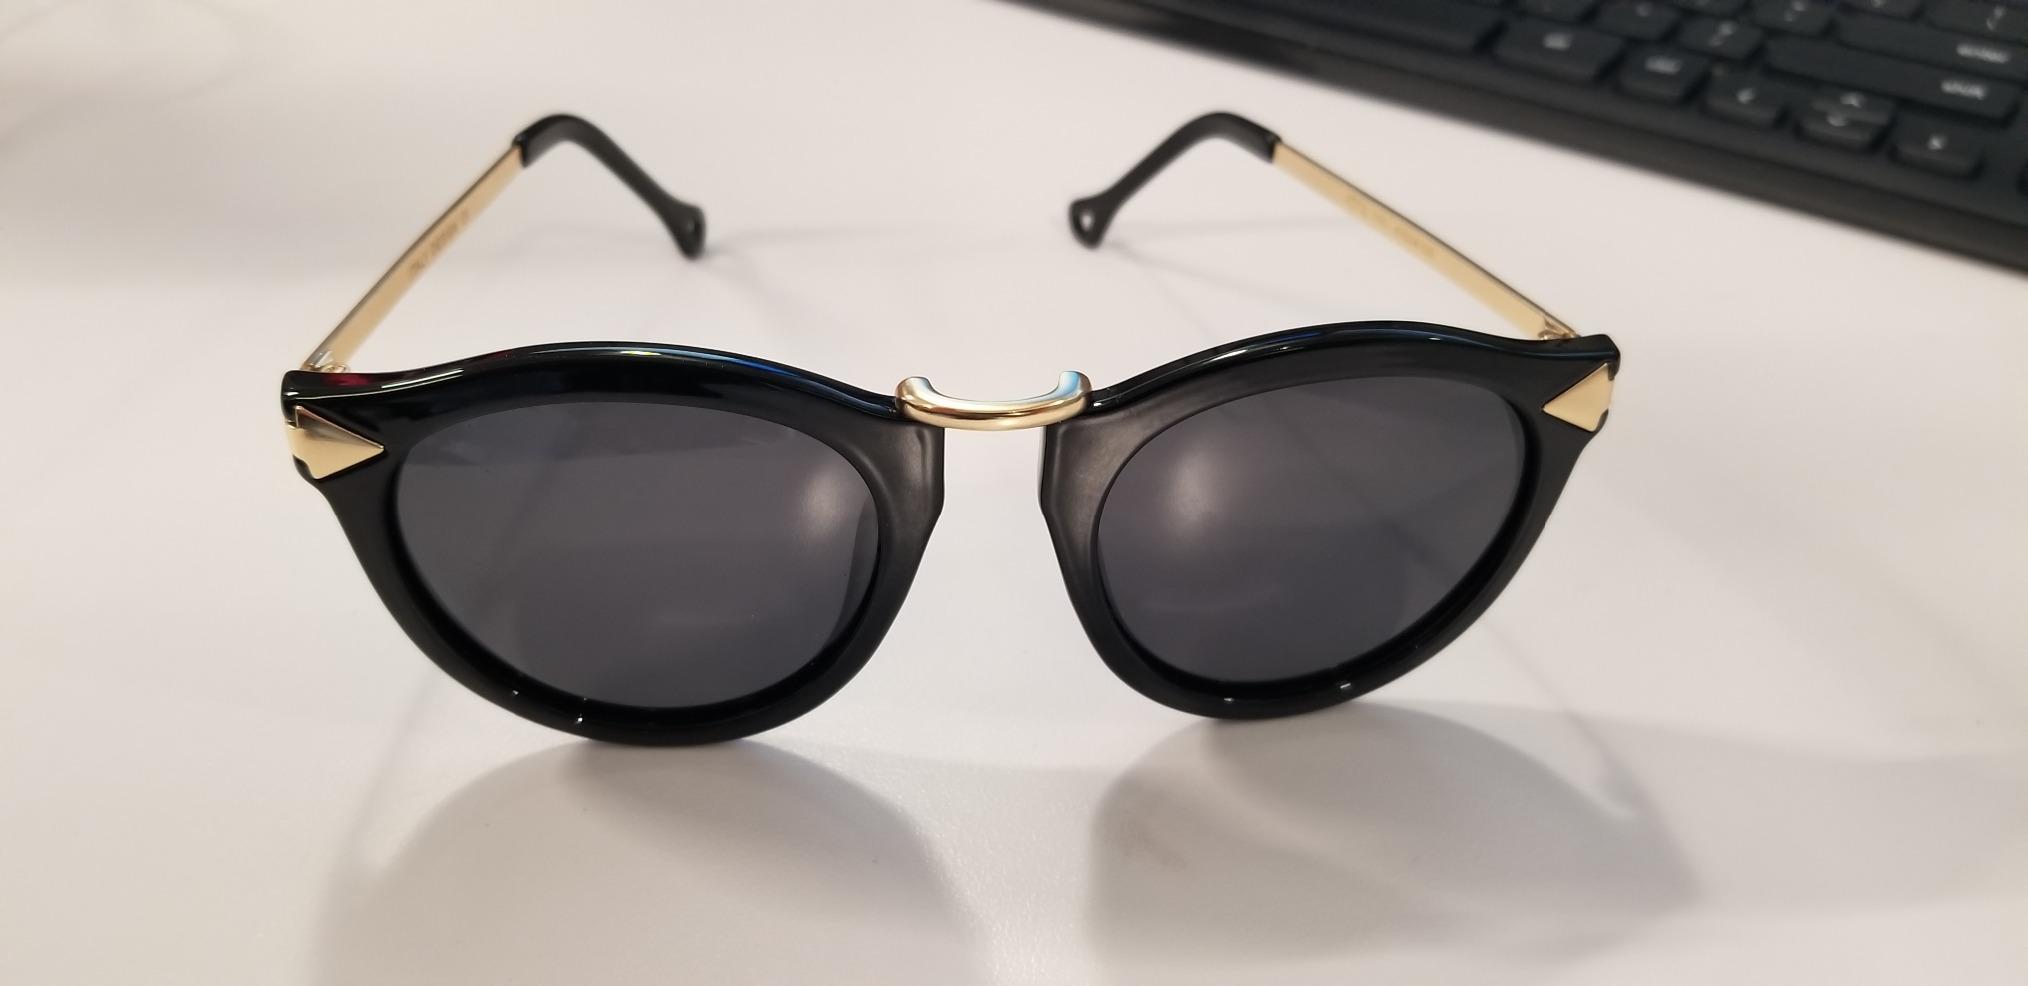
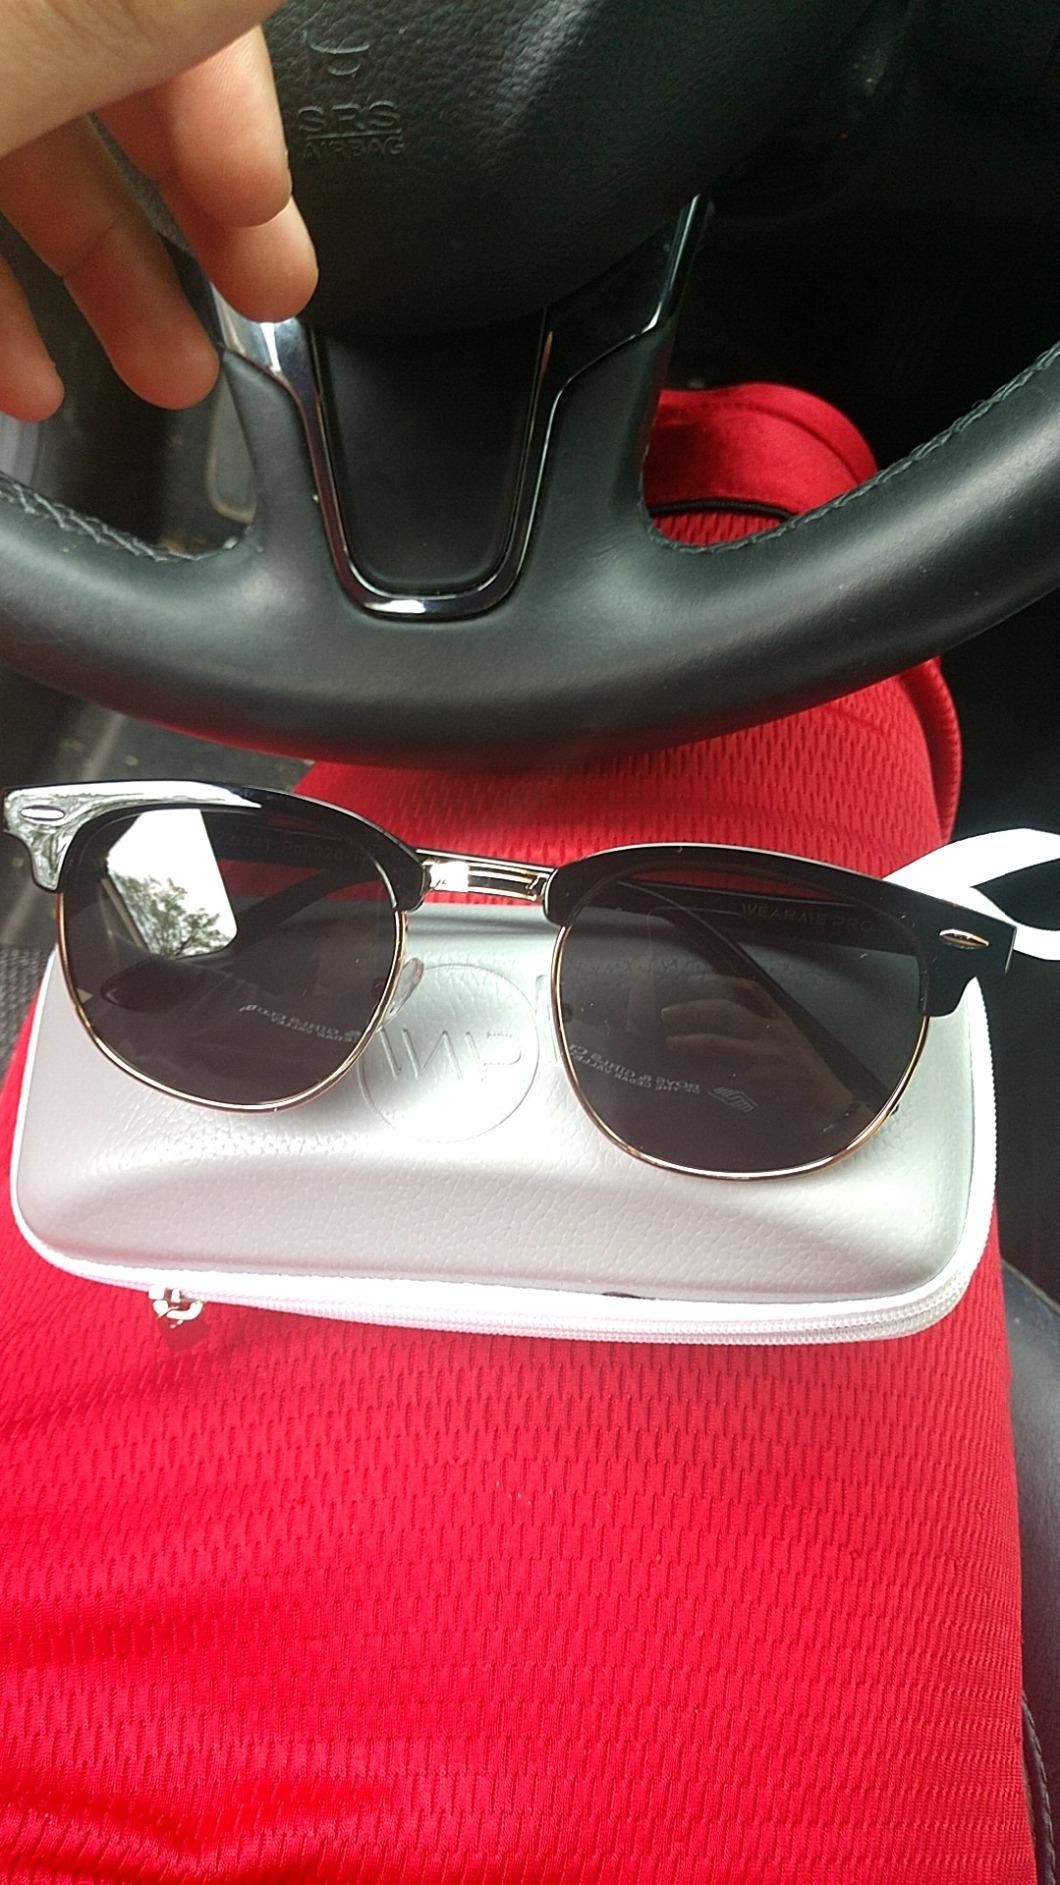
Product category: accessories_sunglasses
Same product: no